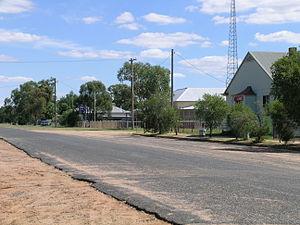
Wee Waa est une ville située à l'intérieur des terres au Nord de la Nouvelle-Galles du Sud, en Australie, à 571 km au Nord-Ouest de Sydney, sur la rivière Namoi et la Kamilaroi Highway. En 2011, elle comptait 2 433 habitants.